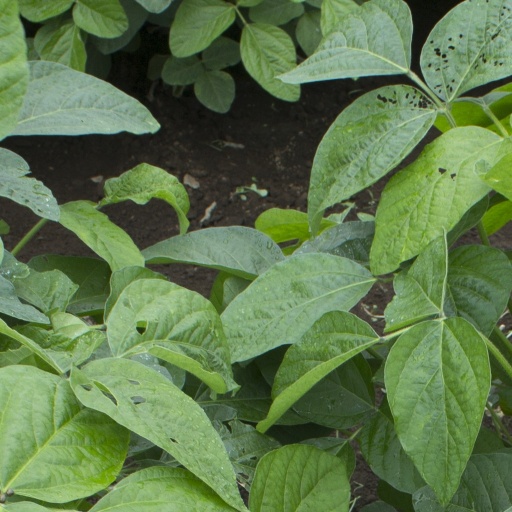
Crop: soybean